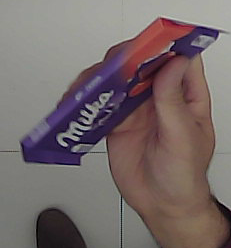
Product: milka_chocolate